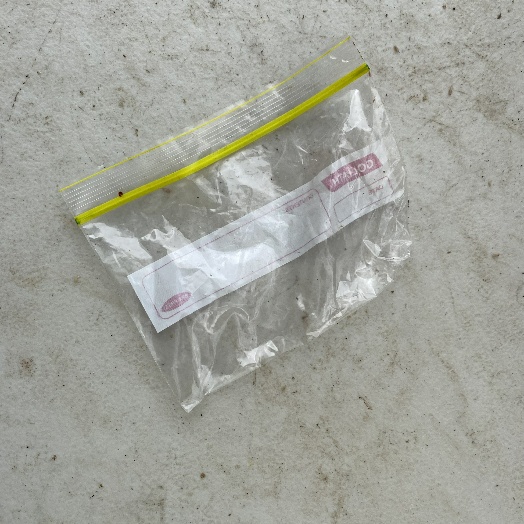
Label: plastics